Fahd El Khoumisti

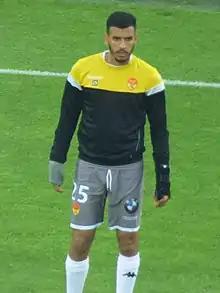
El Khoumisti in 2019

Fahd El Khoumisti (born 1 June 1993) is a French professional footballer who plays as a forward for club Orléans.